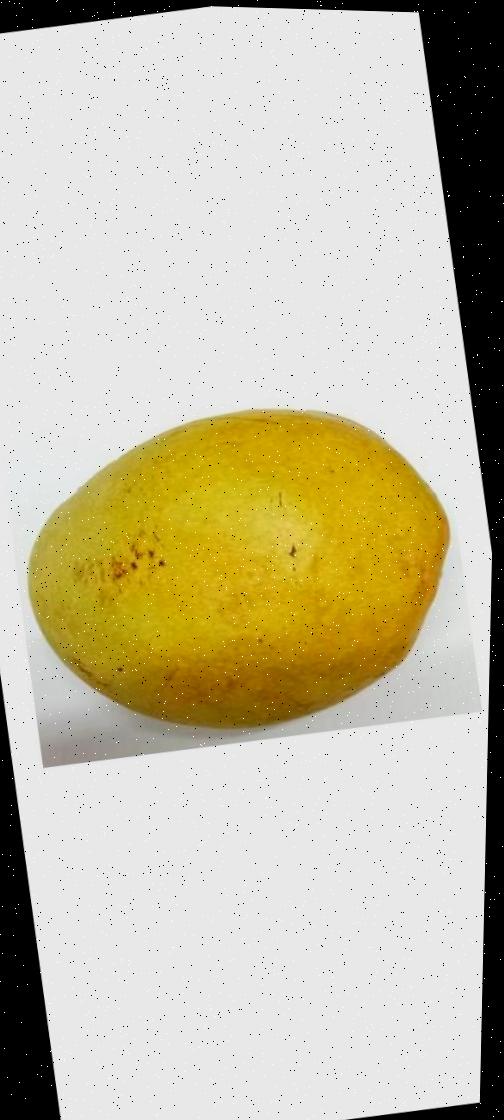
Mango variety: Bari-11